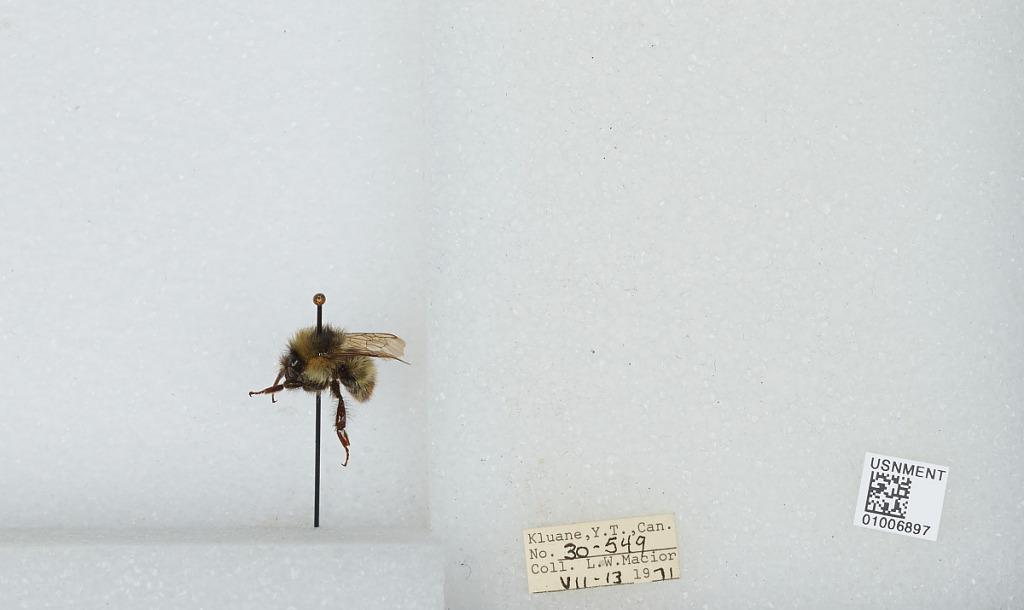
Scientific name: Bombus (Pyrobombus) flavifrons Cresson
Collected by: L. Macior
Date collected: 1971-7-13
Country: Canada
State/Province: Yukon Territory
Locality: Kluane
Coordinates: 60.75, -139.5